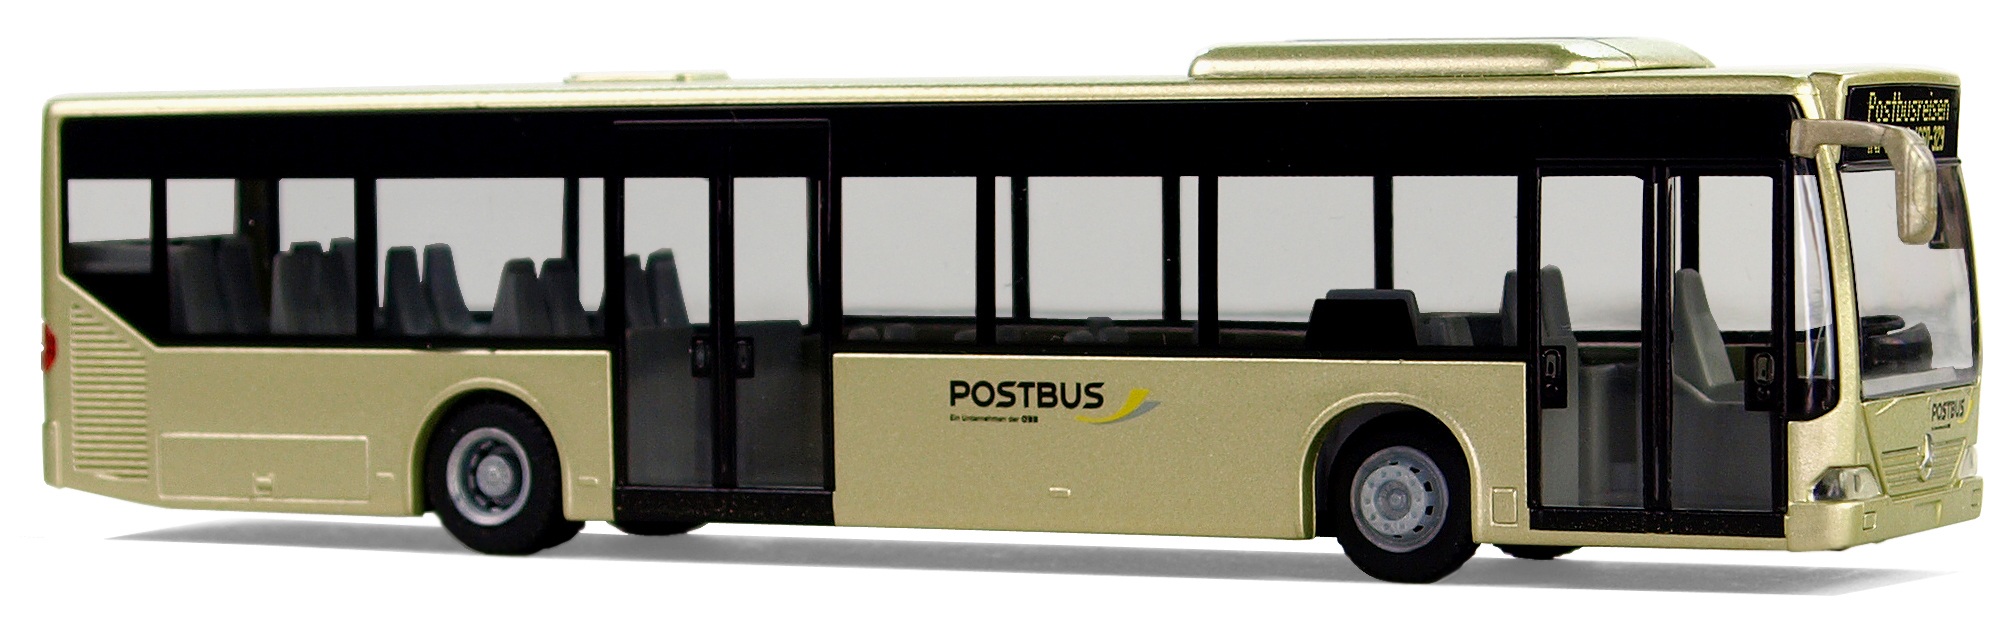
transport, model, vehicle, leisure, public transport, austria, bus, model cars, collect, mercedes benz, models, hobby, minibus, commercial vehicle, model bus, p o box, land vehicle, mode of transport, tour bus service, ctaro, oebb, austrian bundesbahn